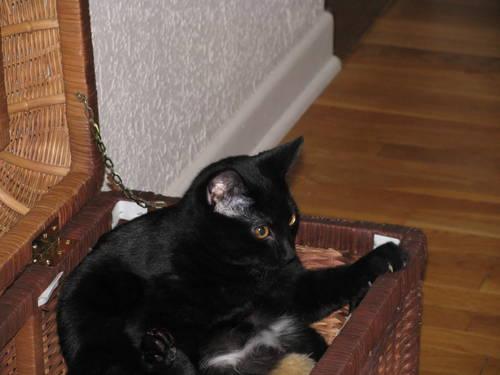
Breed: Bombay